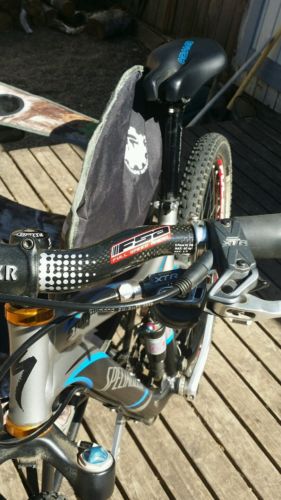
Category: bicycle